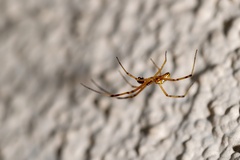
Species: Lactrodectus_hesperus